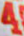
Number: 4